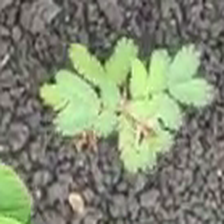
Weed species: Dwarf_cassia_(Chamaecrista pumila)